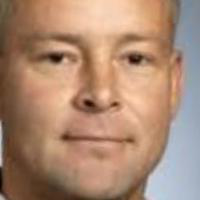
Age group: age 31-40